New York State Route 60

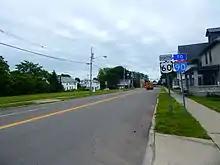
NY 60 southbound in Dunkirk, erroneously signed as US 60

Leaving Laona, NY 60 continues northward through a rural backdrop bending to the north at an intersection with Lakeview Road. After this point, NY 60 enters the village of Fredonia, where it gains the moniker of Bennett Road after a roundabout intersection with US 20 (East Main Street). NY 60 becomes a four-lane arterial through Fredonia, entering interchange 59 off the New York State Thruway (I-90). After the interchange, NY 60 crosses over the Thruway, and continues as a four-lane road into the town of Dunkirk as Bennett Road. NY 60 passes St. Mary's Cemetery and Jamestown Community College before crossing over a former Nickel Plate Railroad line and enters the city of Dunkirk as Lamphere Street until East Seventh Street. After that intersection, NY 60 becomes known as Maple Drive until Sixth Street, where it becomes Main Street. The route passes some businesses before crossing under a former New York Central Railroad line currently used by CSX Transportation. A short distance after the underpass, NY 60 reaches its northern terminus at the intersection with NY 5 (Lake Shore Drive) near the shores of Lake Erie.